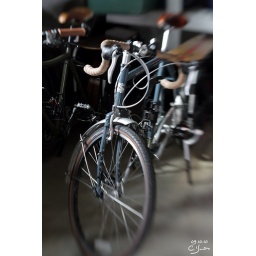
horses in the barn